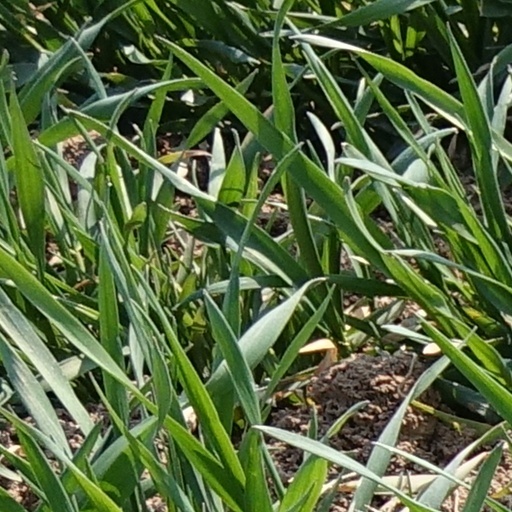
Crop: wheat